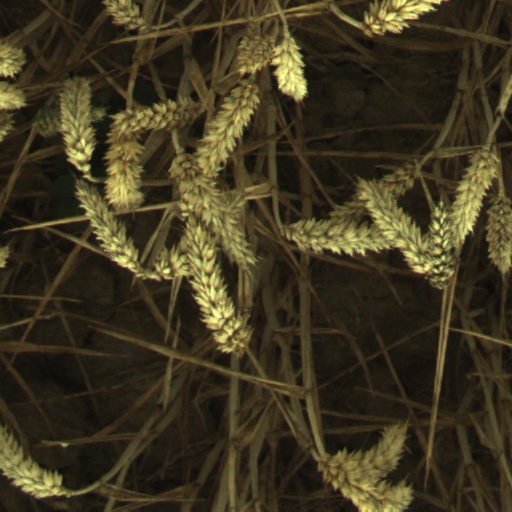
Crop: wheat